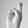
ASL letter: R